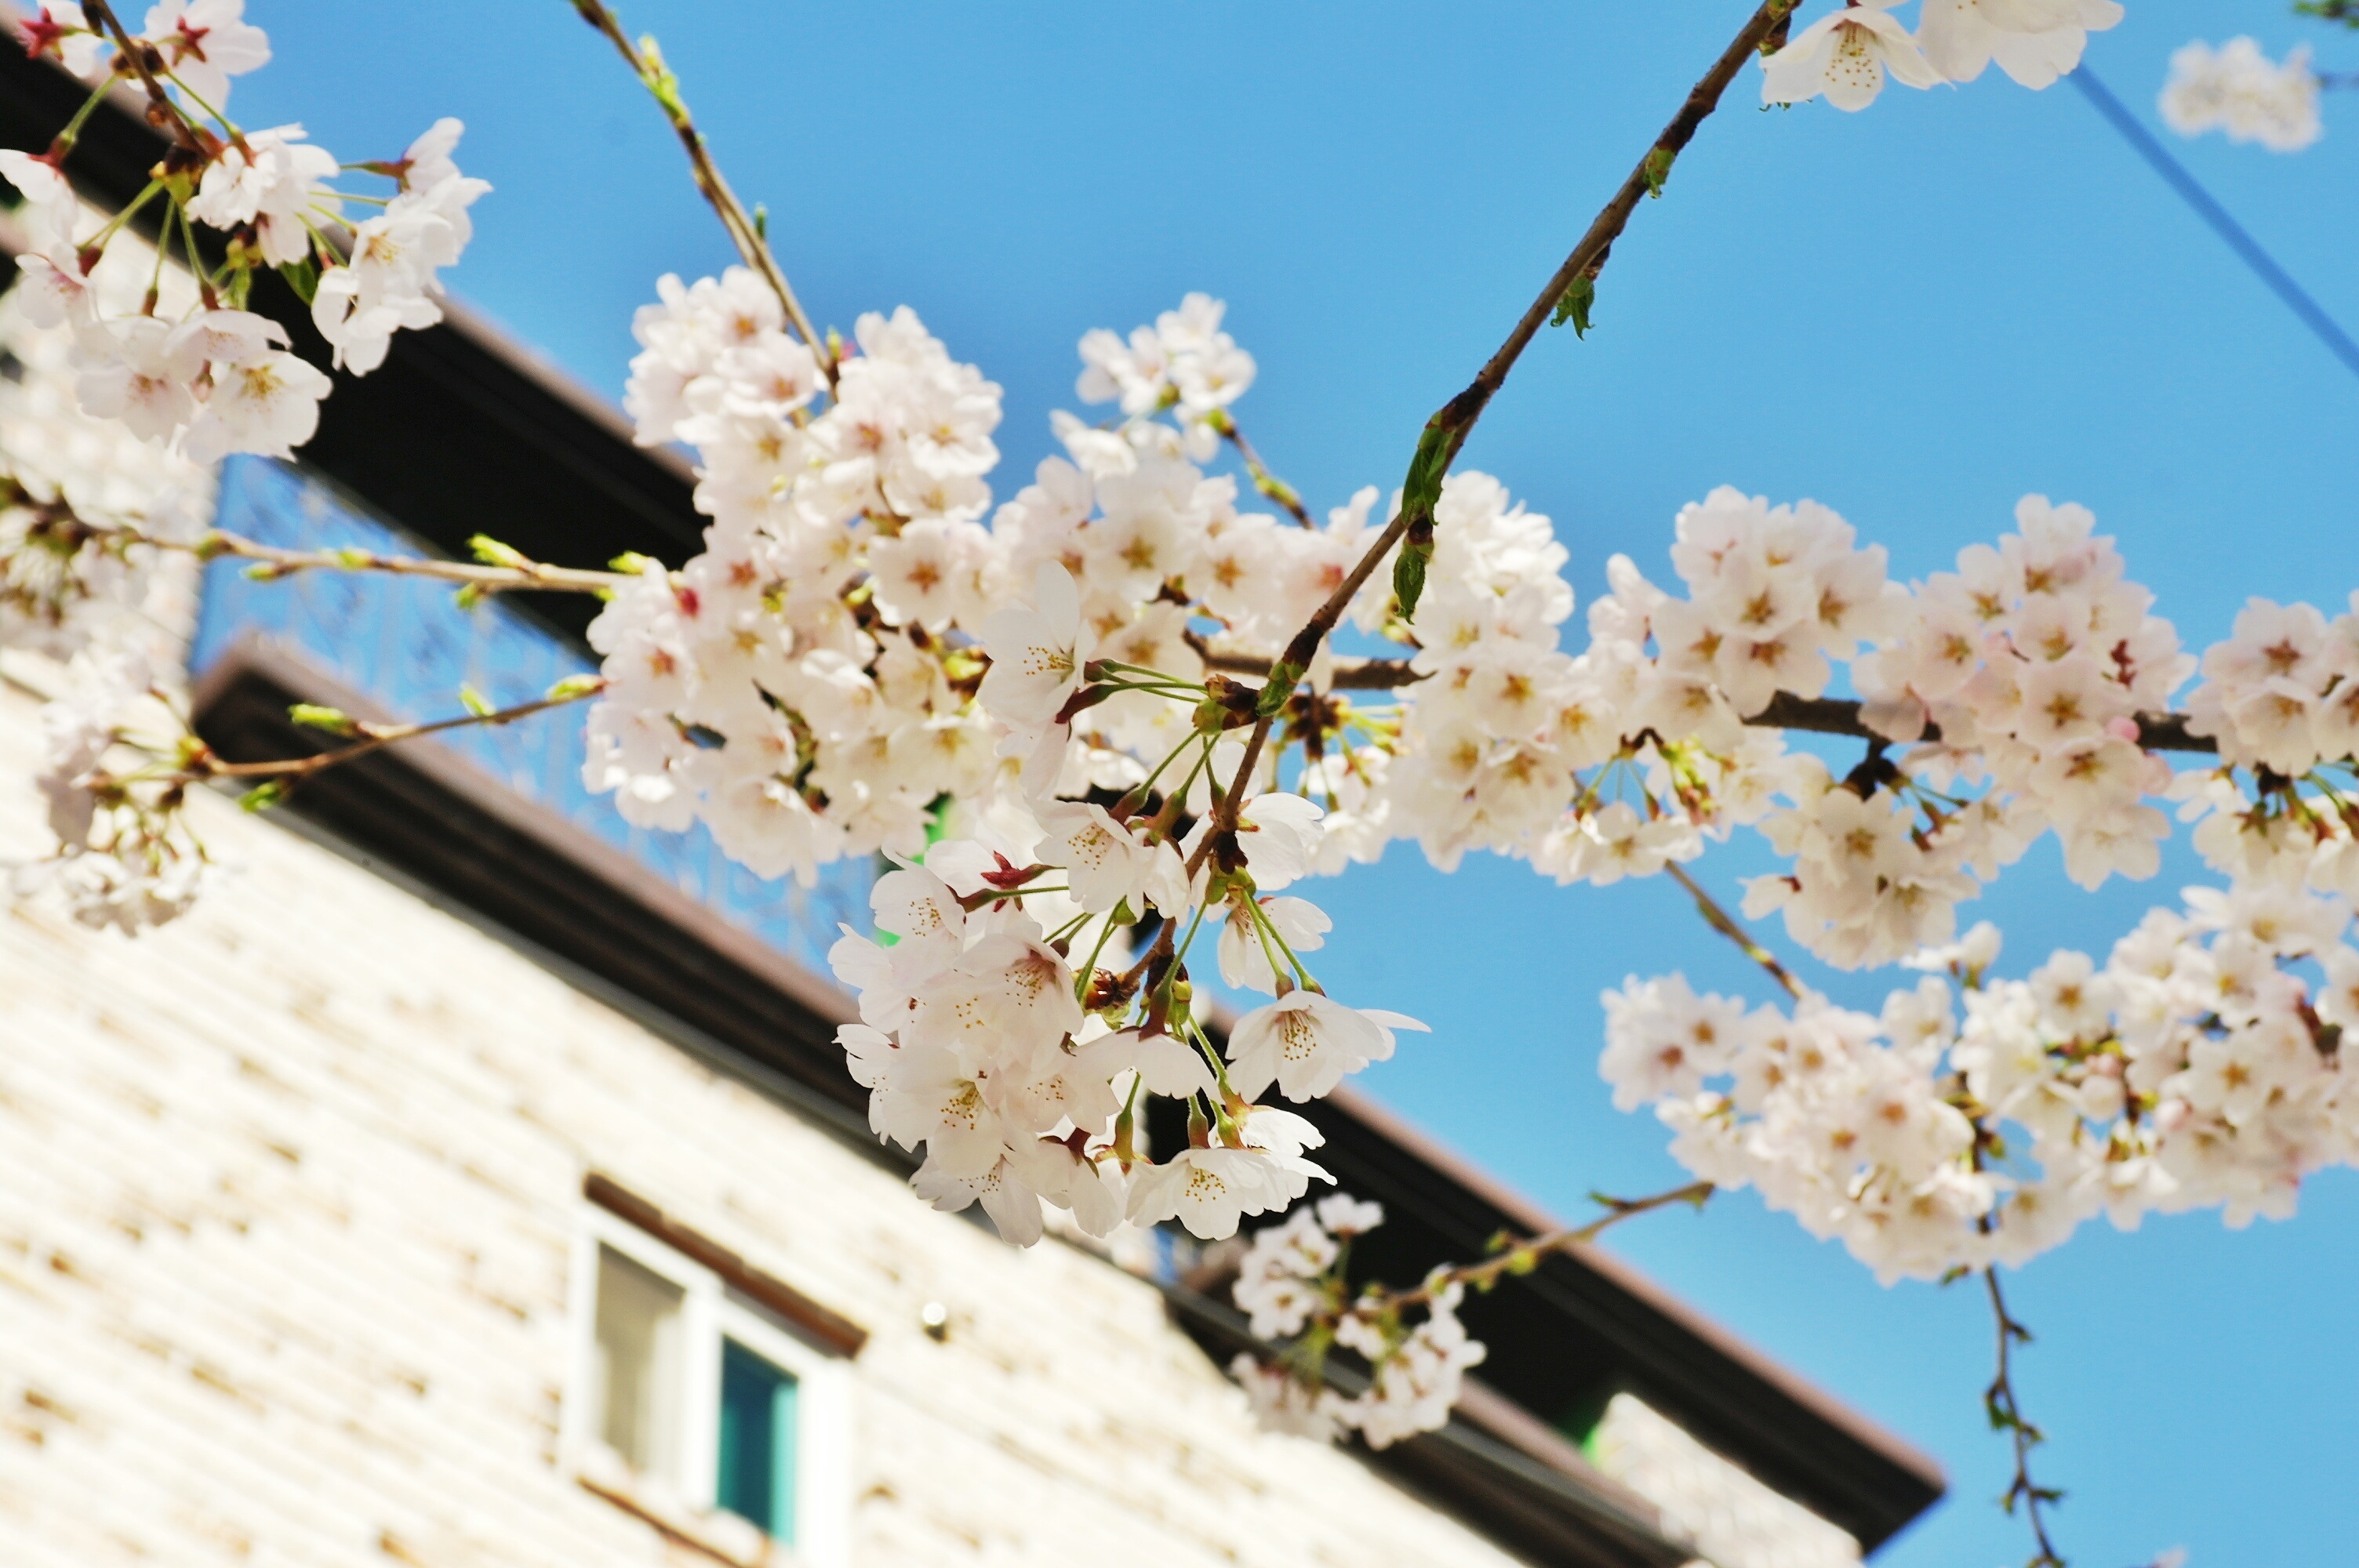
branch, blossom, plant, sky, wood, flower, petal, building, food, spring, produce, season, cherry blossom, plants, blue sky, flowers, sakura, spring flowers